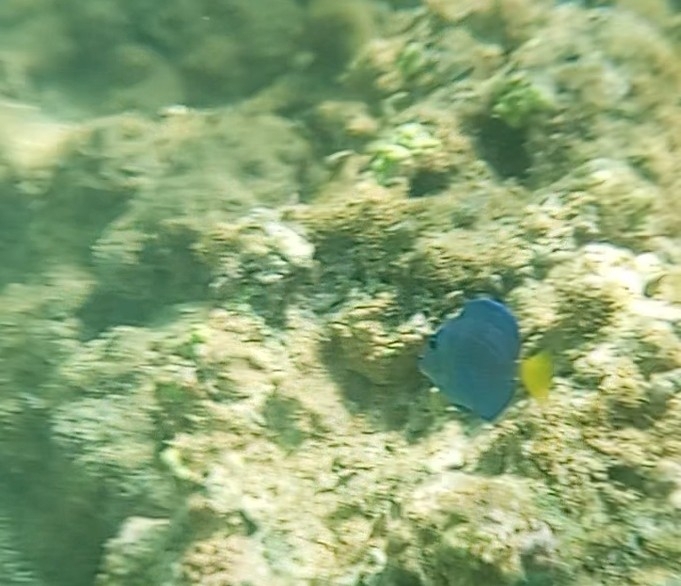
Acanthurus coeruleus (Atlantic Blue Tang)